Les Ardoines station

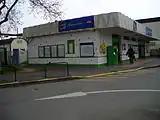
Les Ardoines station passenger building

Les Ardoines station is a station in Paris' express suburban rail system, the RER. In the future, this will be a station on Paris Metro Line 15. It is on the Paris–Bordeaux railway. It serves the commune of Vitry-sur-Seine, in the Val-de-Marne department.